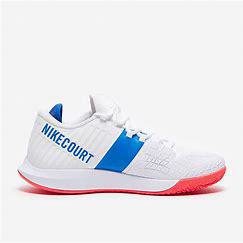
Brand: Nike
Model: Court Air Zoom Zero